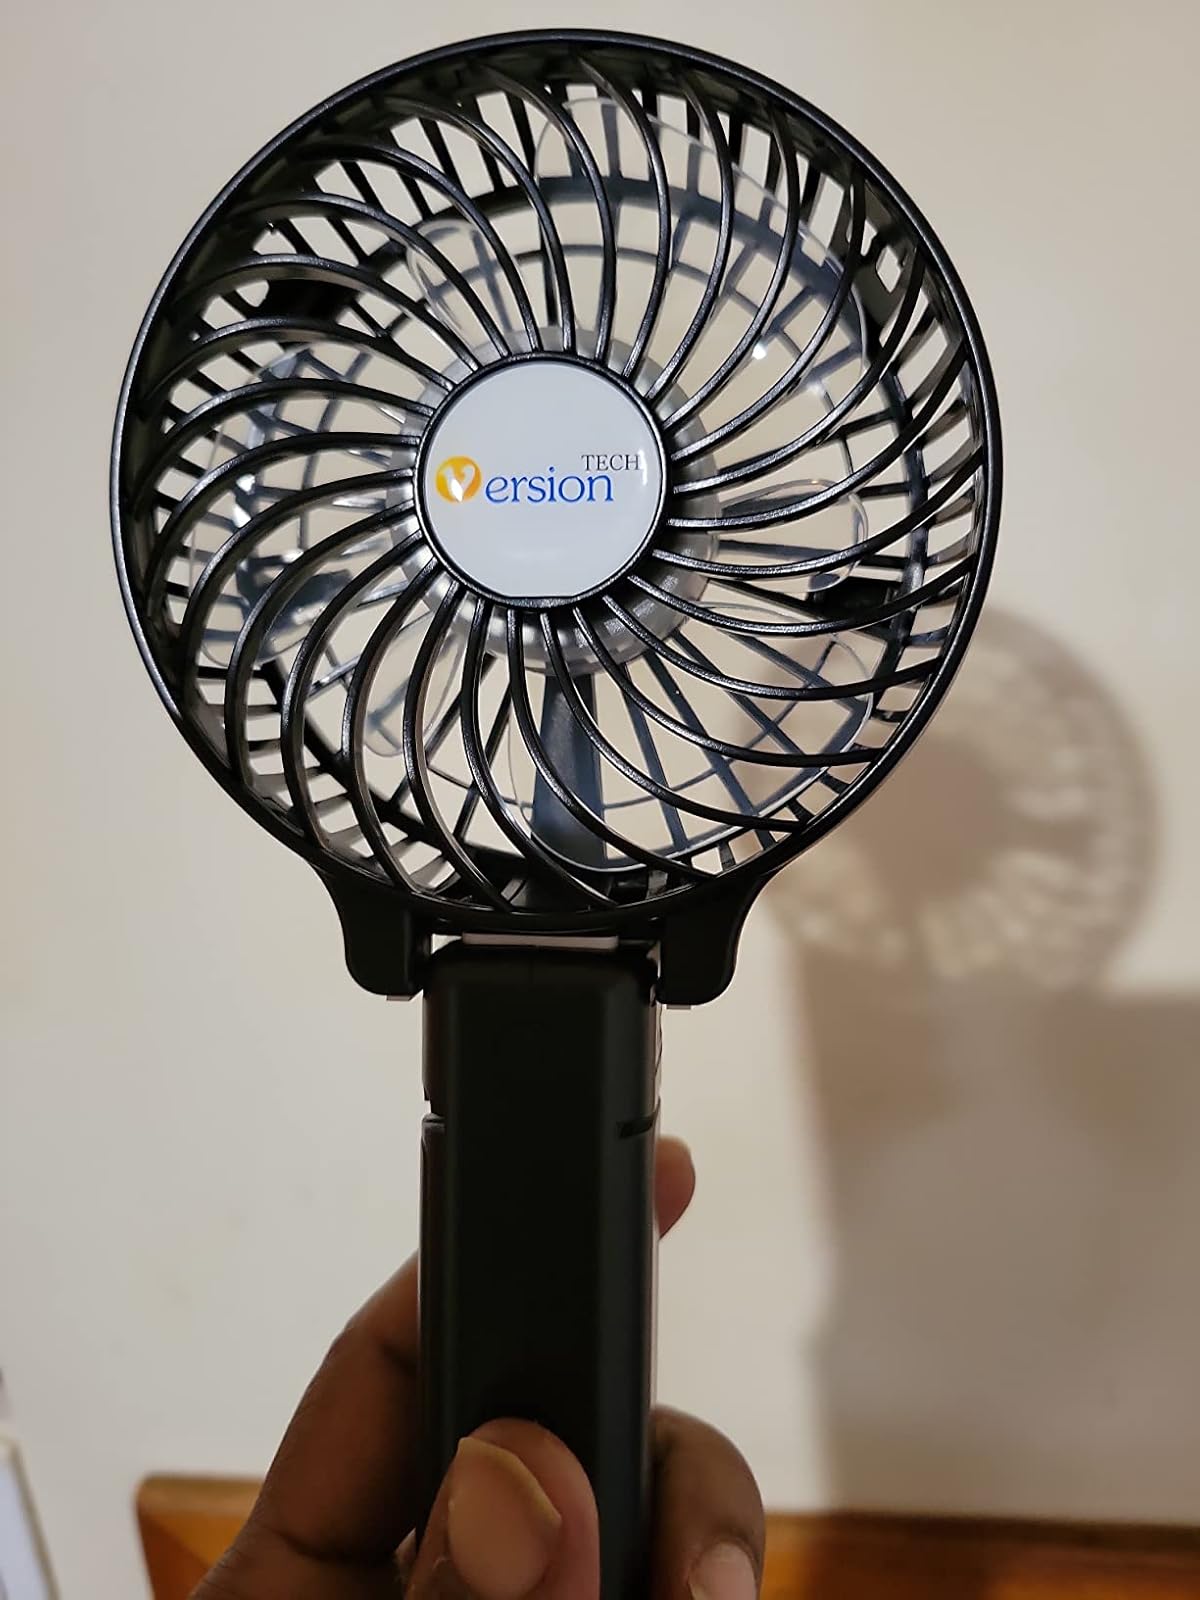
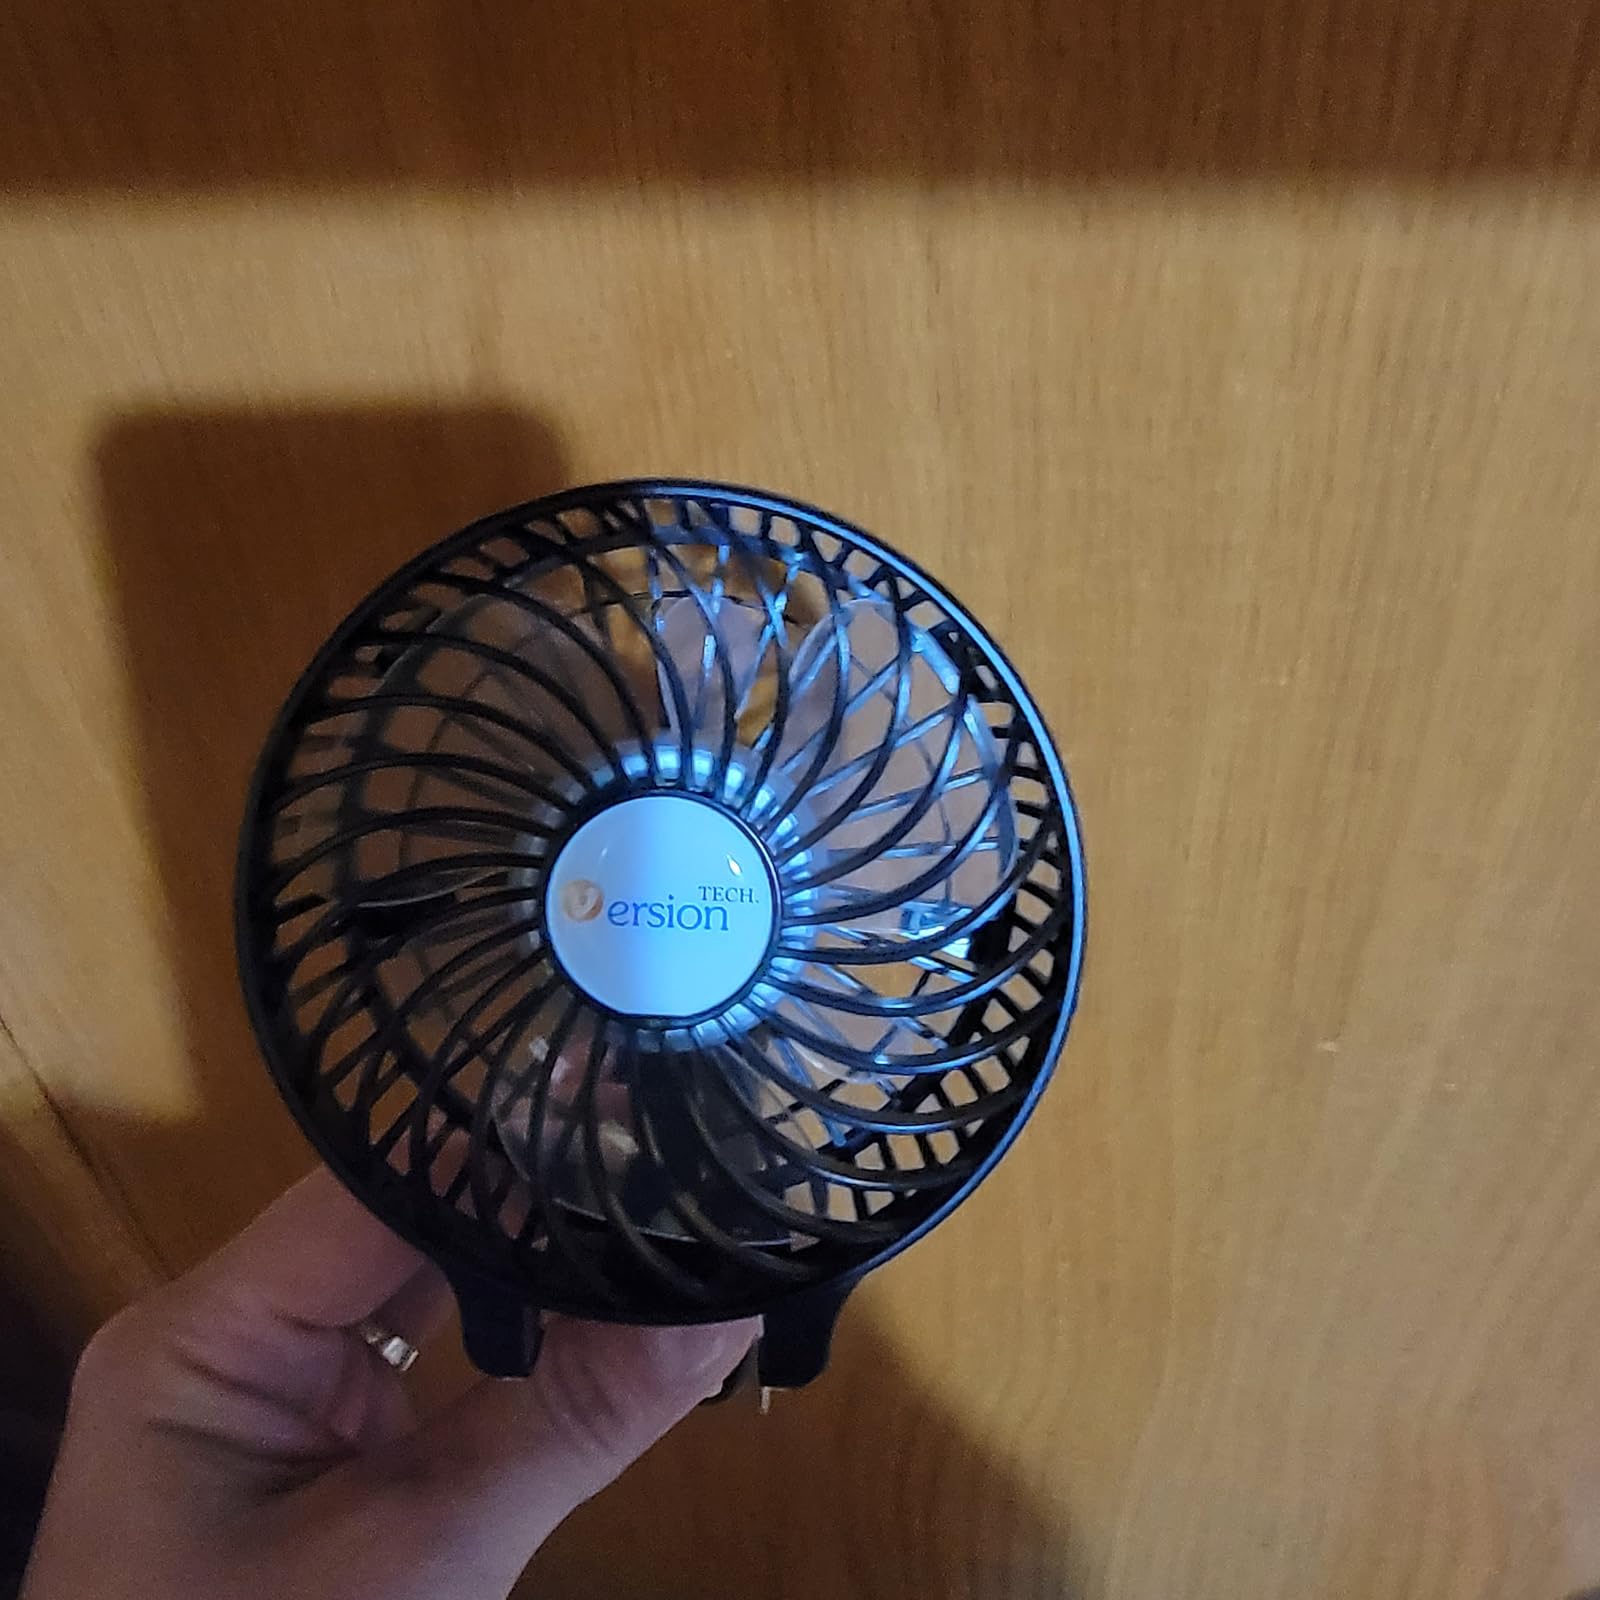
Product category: fan
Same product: yes